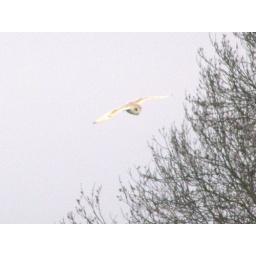
Barn Owl flying in the field behind the house.